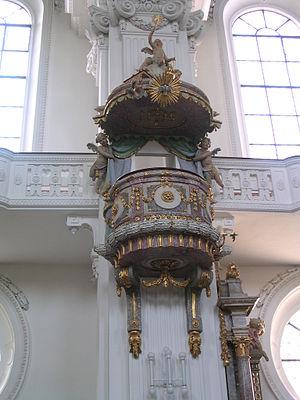
L'abbaye de Roth est une abbaye située à Rot an der Rot en Allemagne.